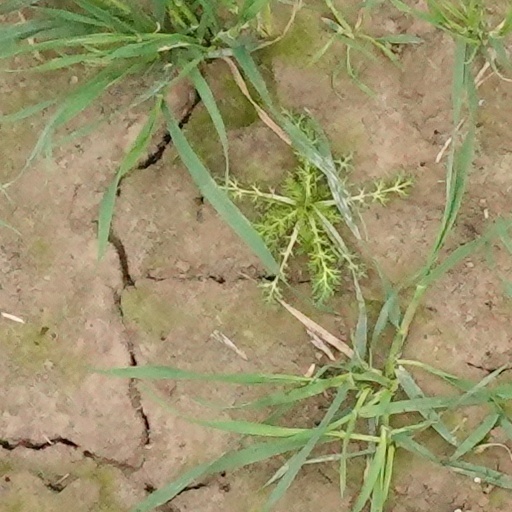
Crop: wheat